Kōchi University

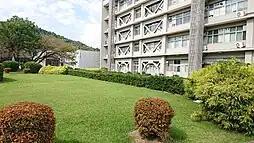

Kochi University has three campuses: 1.) the Asakura Campus which is the location of the Faculty of Humanities and Social Sciences, Faculty of Education, Faculty of Science and Technology, and Faculty of Regional Collaboration; 2.) Monobe Campus, the location of the Faculty of Agriculture and Marine Science; and 3.) Oko Campus where Medical School is located.